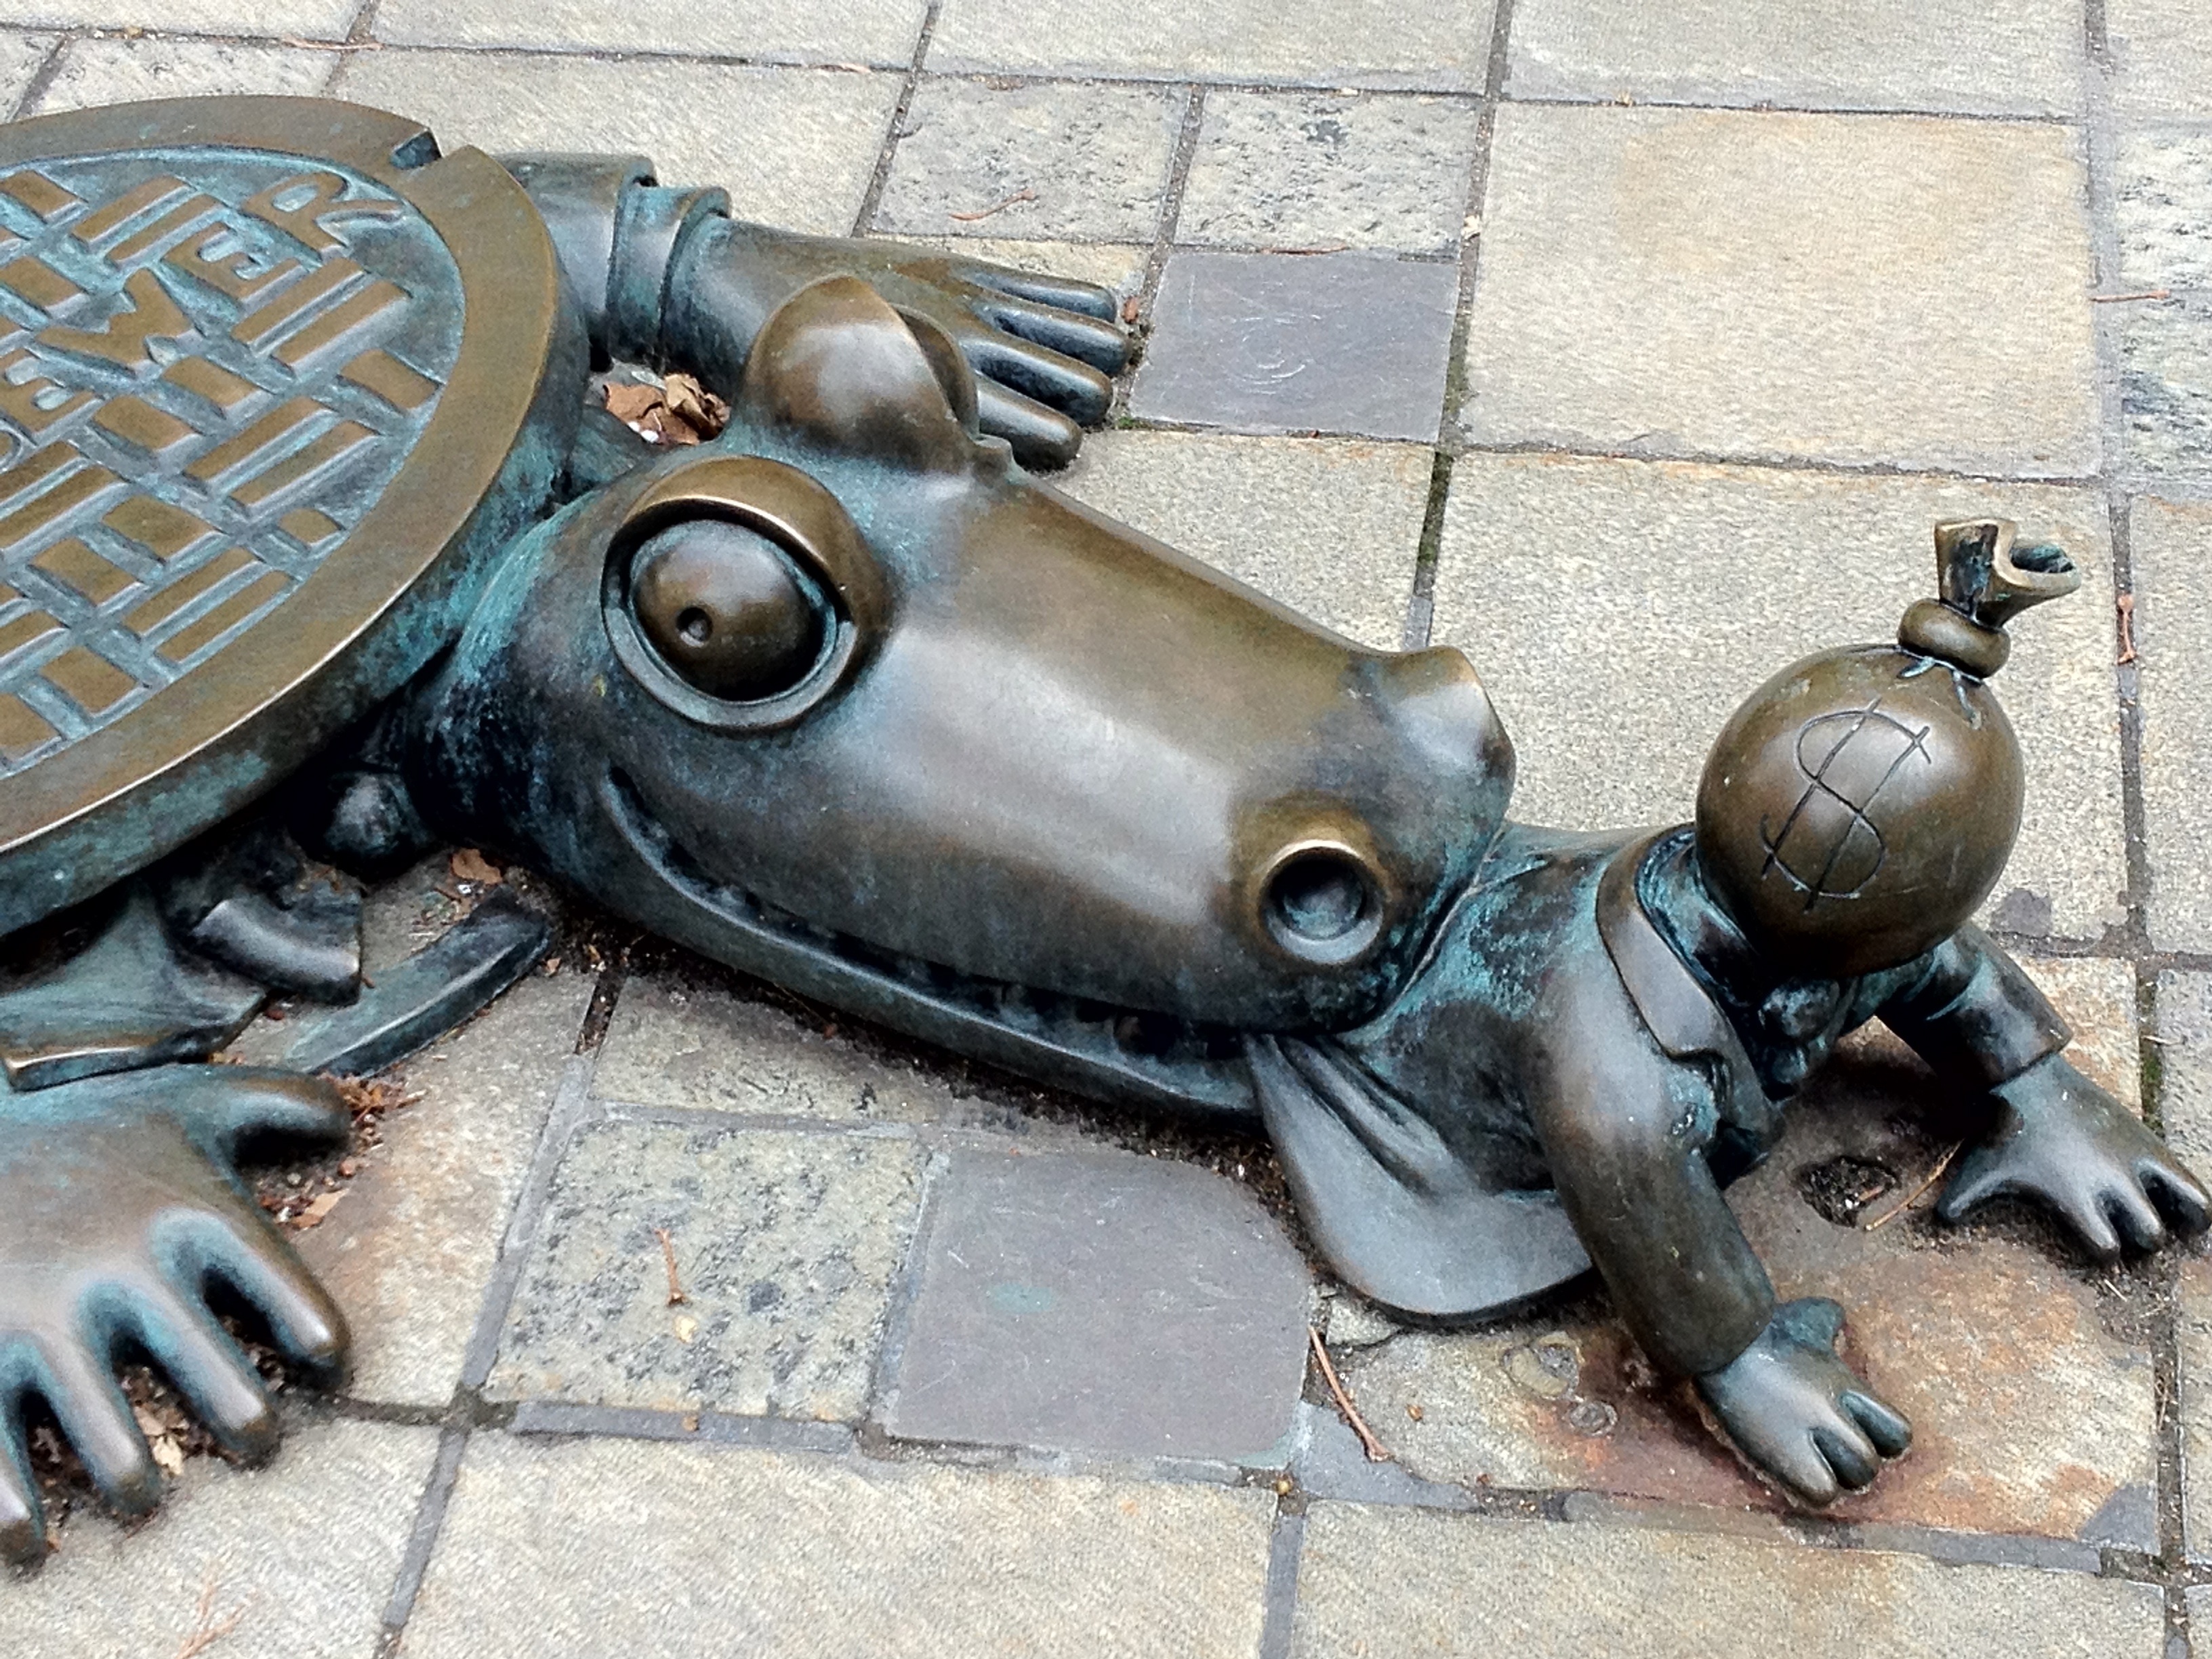
monument, statue, vehicle, brooklyn, street art, close up, alligator, sculpture, art, ny sewer